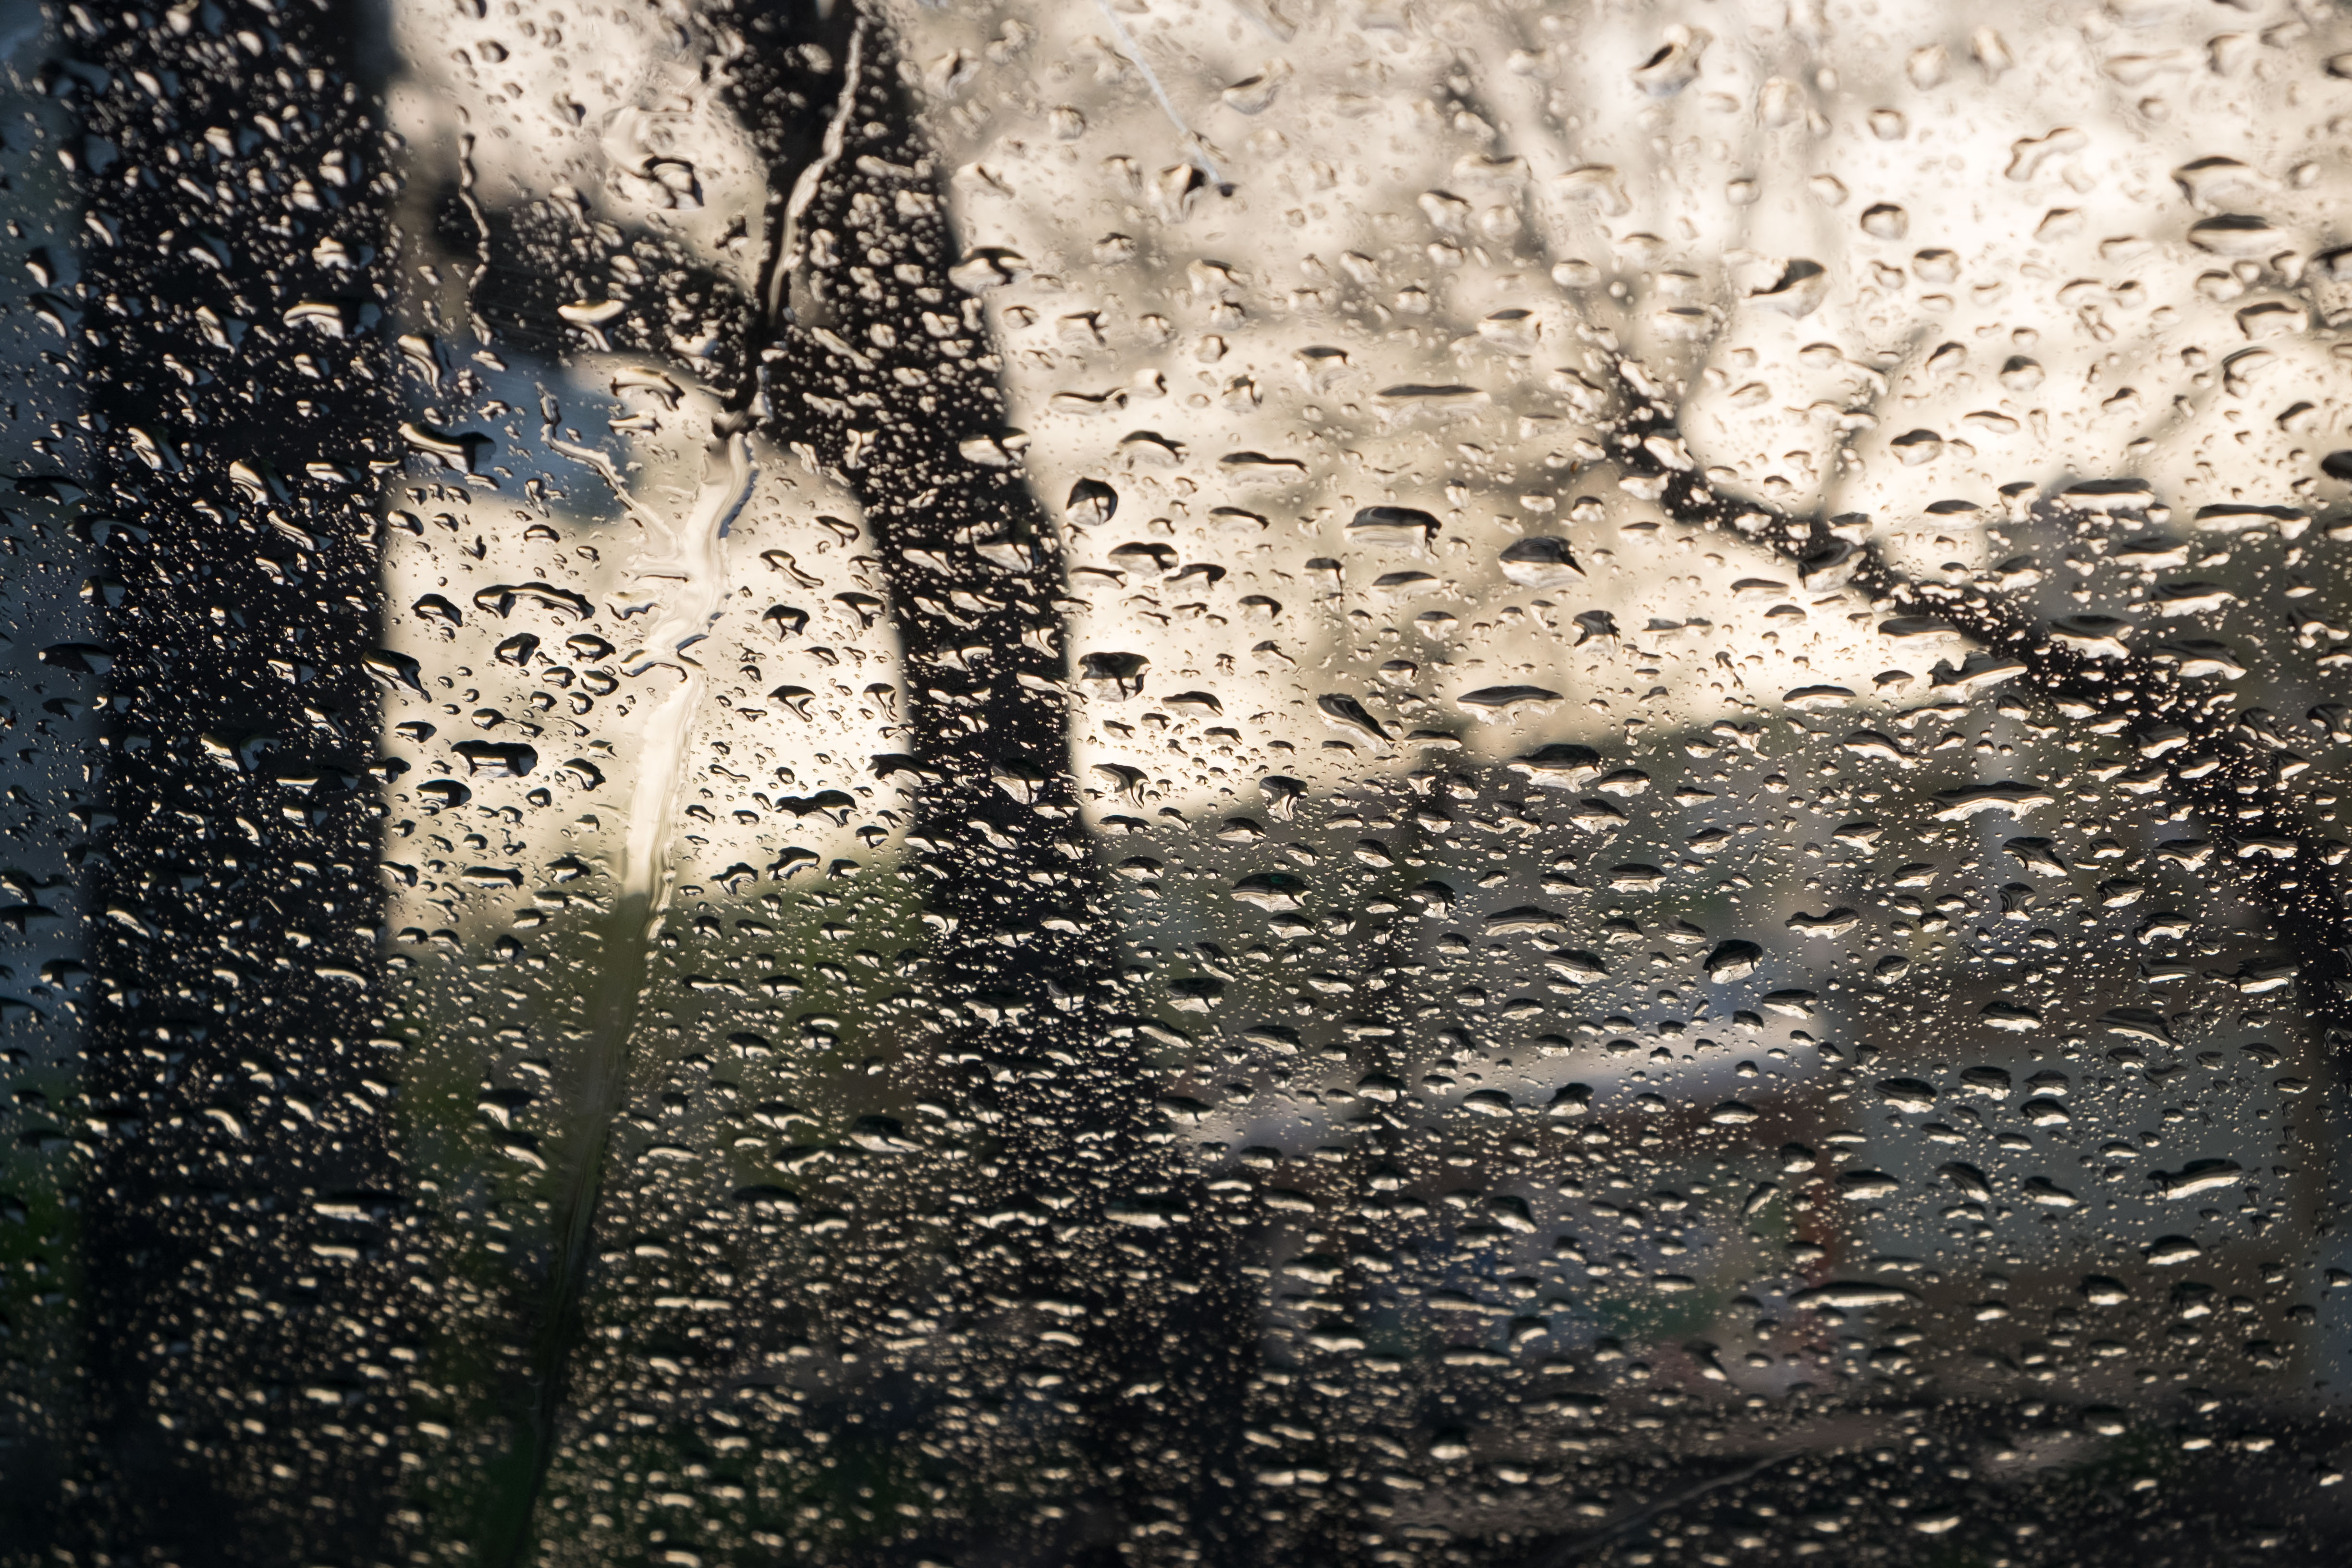
tree, water, rock, snow, winter, light, blur, sunlight, texture, rain, window, glass, frost, wet, wall, ice, reflection, windshield, weather, shadow, darkness, monochrome, season, rain drop, droplets, drops, blurry, freezing